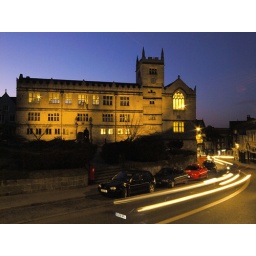
cross over light on castle gates, coinciding with the evening rush hour